Marshall Frady

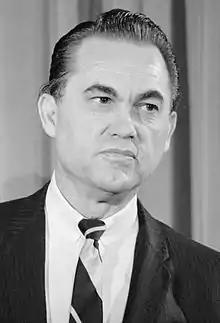
Frady was best known for his biography of George Wallace ("pictured").

The author of several books, Frady is best known for "Wallace", his first. This biography of segregationist Governor of Alabama George Wallace was released in 1968, during the presidential election in which Wallace was running as a third-party candidate for the American Independent Party. Originally intended as a novel, the work became a nonfiction project after Frady conducted eight months of interviews with Wallace's staff and associates.